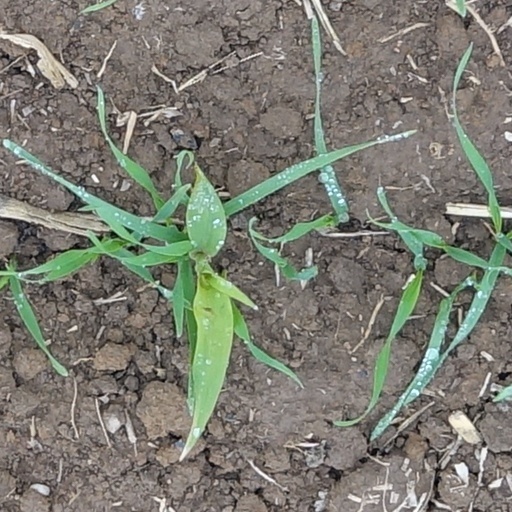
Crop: wheat